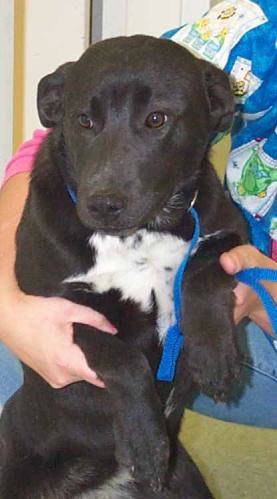
Label: dog